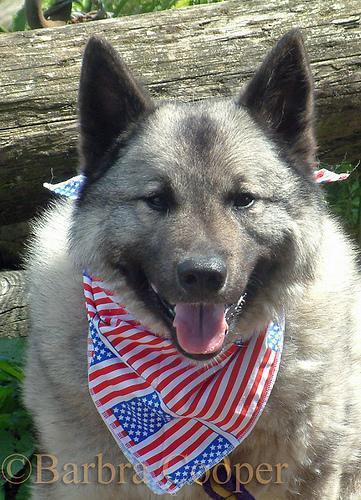
Norwegian_elkhound